Skylab 4

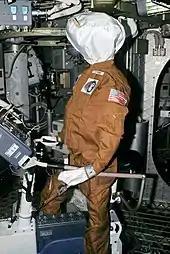
One of the dummies left behind by the Skylab 3 crew to be found by the Skylab 4 crew

NASA's launch center was located in an area called Cape Kennedy since November 28, 1963. Cape Kennedy was restored to its former name of Cape Canaveral officially on October 9, 1973. The Saturn V launch facilities at LC-39A and LC-39B were still located at the Kennedy Space Center on Merritt Island. The Skylab 4 mission was the first crewed launch since the area changed its name back to Cape Canaveral; it launched from the Kennedy Space Center's LC-39B pad on November 16, 1973.